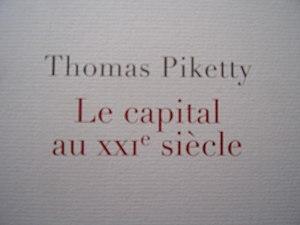
Indication du nom de l'auteur et du titre
Le Capital au XXIᵉ siècle est un livre d'économie écrit par Thomas Piketty et publié en 2013, paru aux éditions du Seuil.
Thomas Piketty, né le 7 mai 1971 à Clichy, est un économiste français.